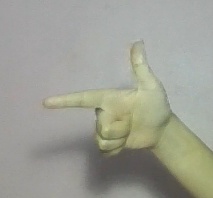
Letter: yaa